UEFA Club Football Awards

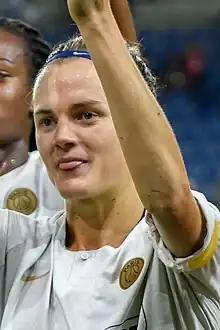
Captain Irene Paredes, who led PSG to their first ever league title.

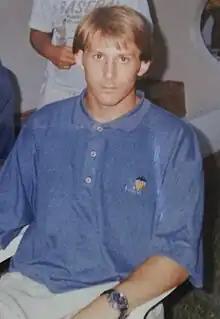
Gaizka Mendieta, who won this award twice in a row with Valencia.

*Bold notes a player that won the UEFA Women's Player of the Year award the same year.